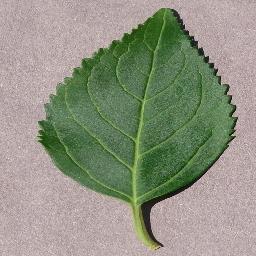
Label: Cherry___healthy